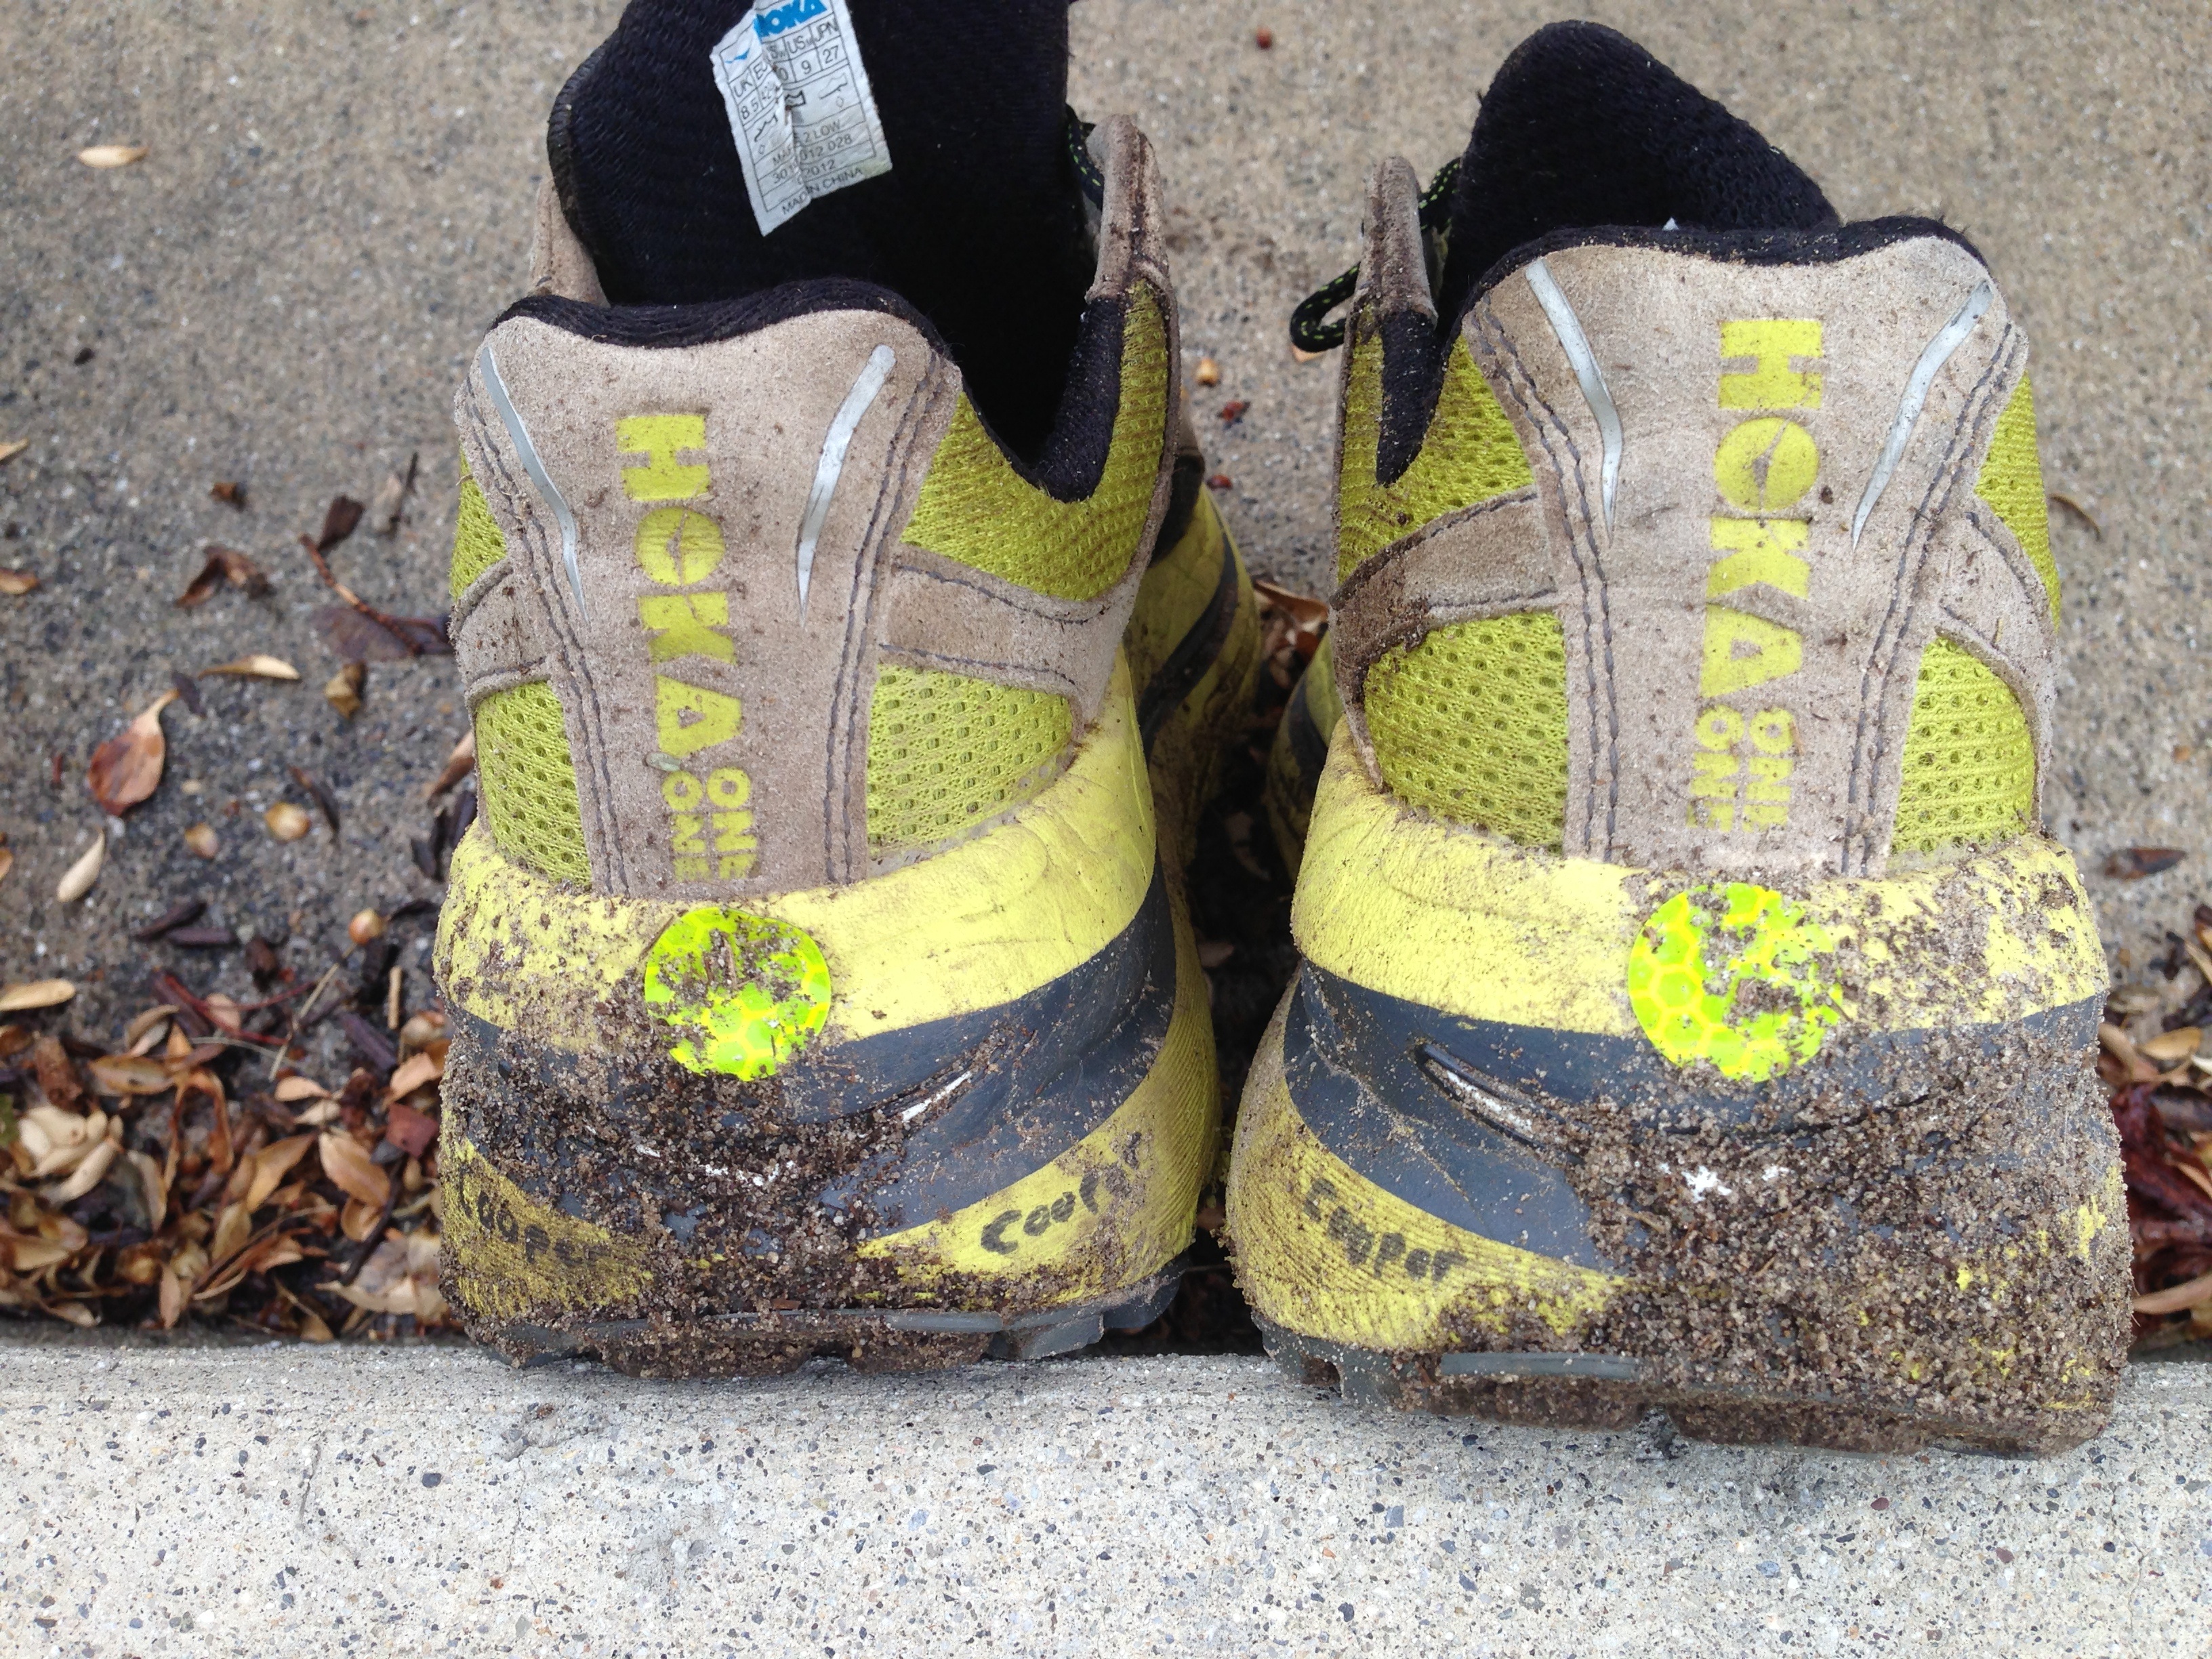
sand, shoe, trail, sport, spring, green, dirty, runner, yellow, shoes, art, footwear